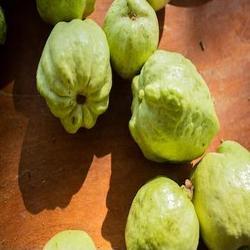
Label: Guava